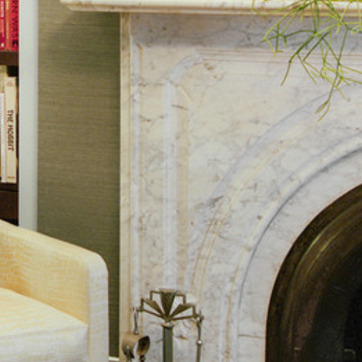
Material: polishedstone